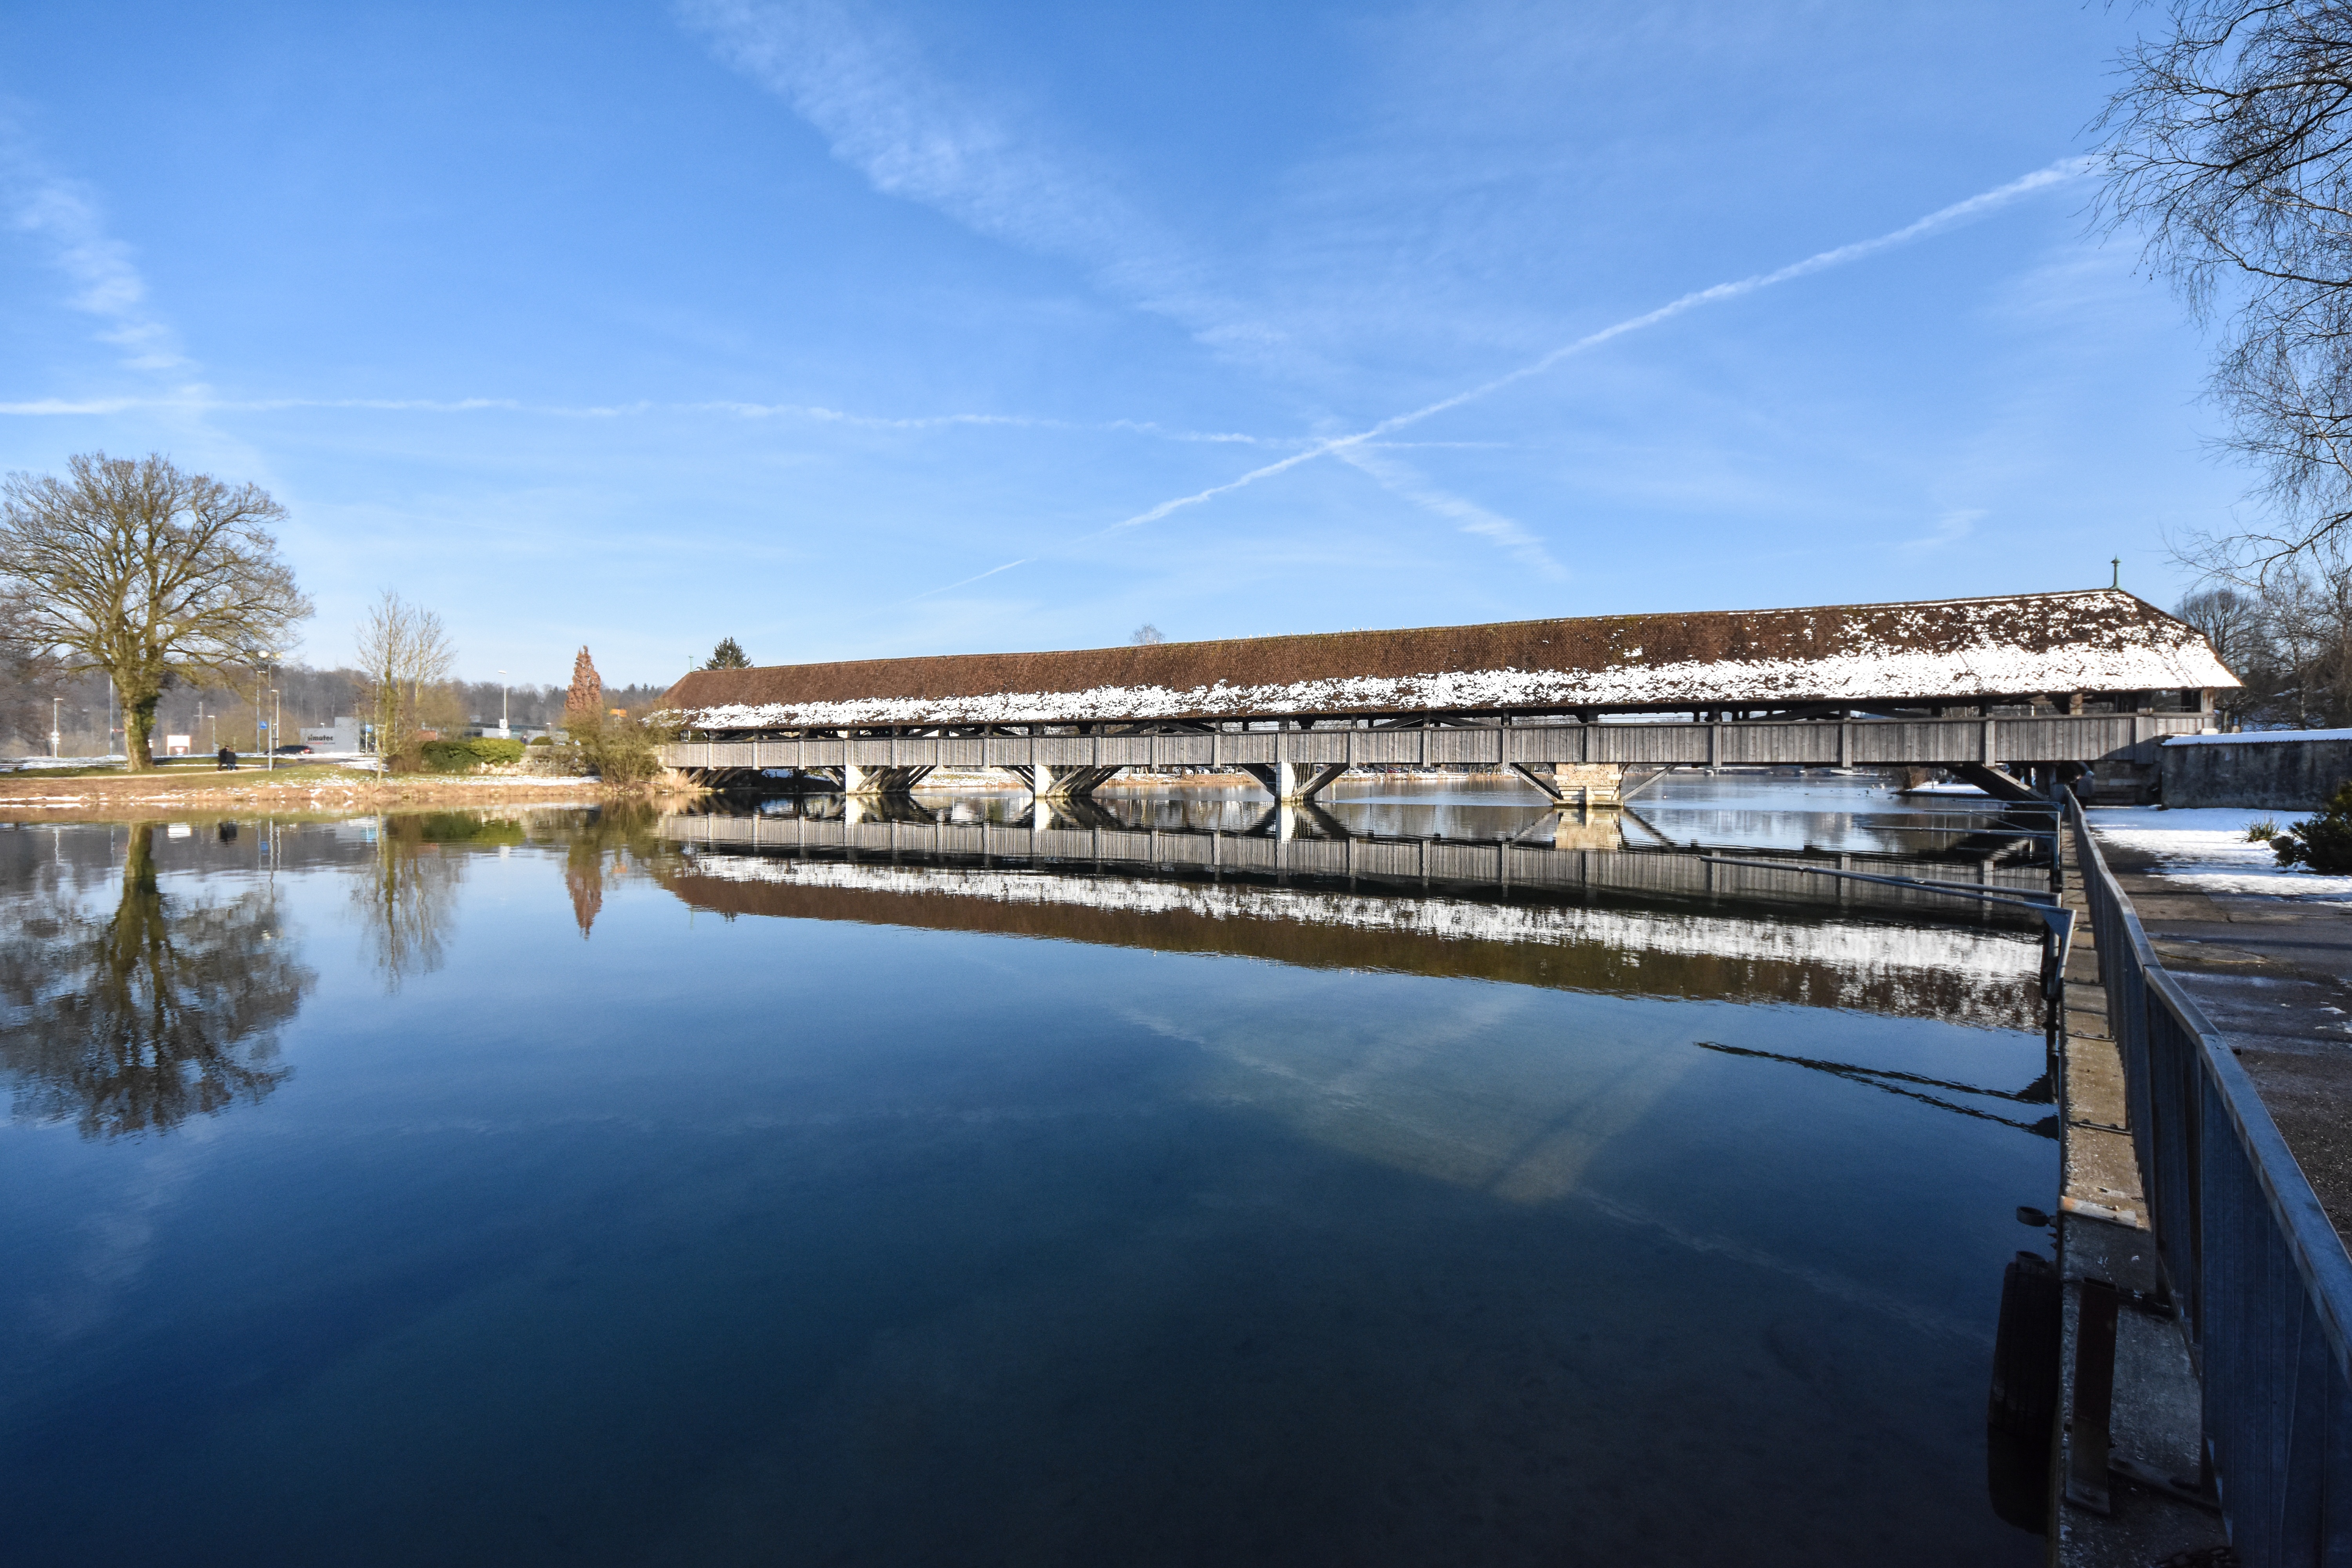
landscape, water, snow, winter, dock, architecture, wood, bridge, morning, lake, building, river, cityscape, transport, reflection, vehicle, weather, reservoir, waterway, switzerland